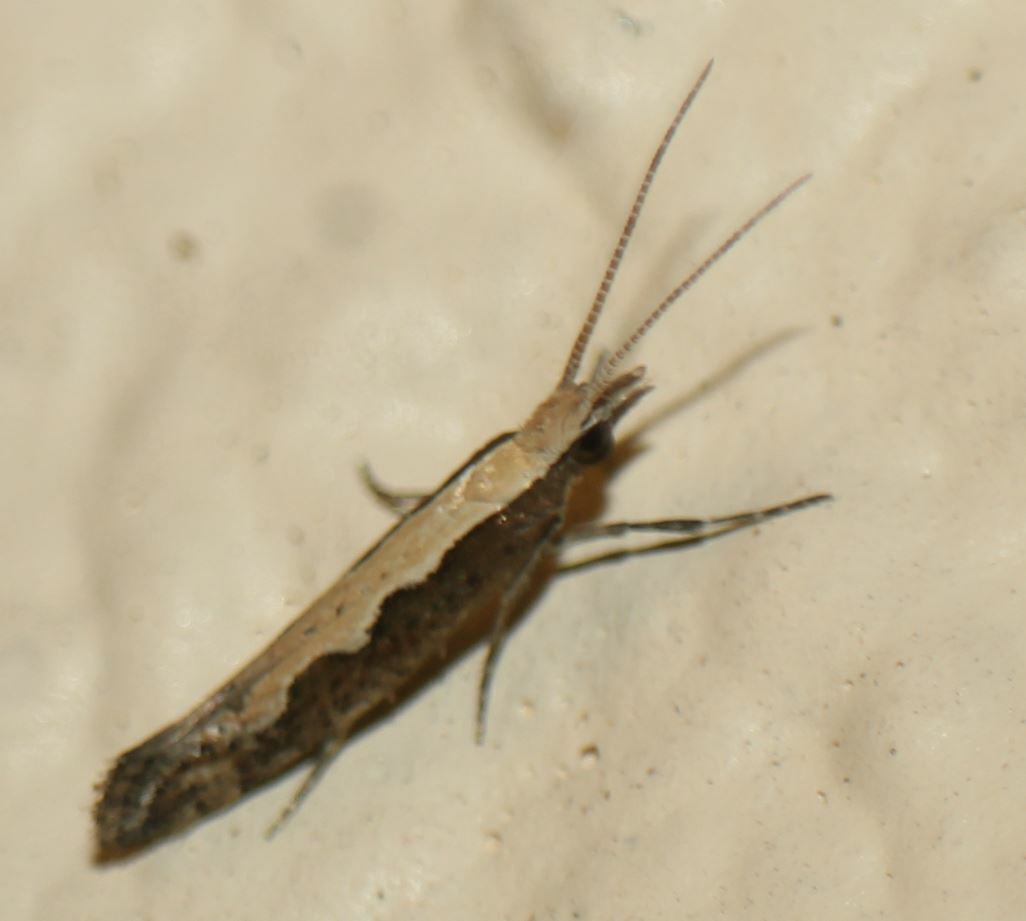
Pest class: diamondback_moth